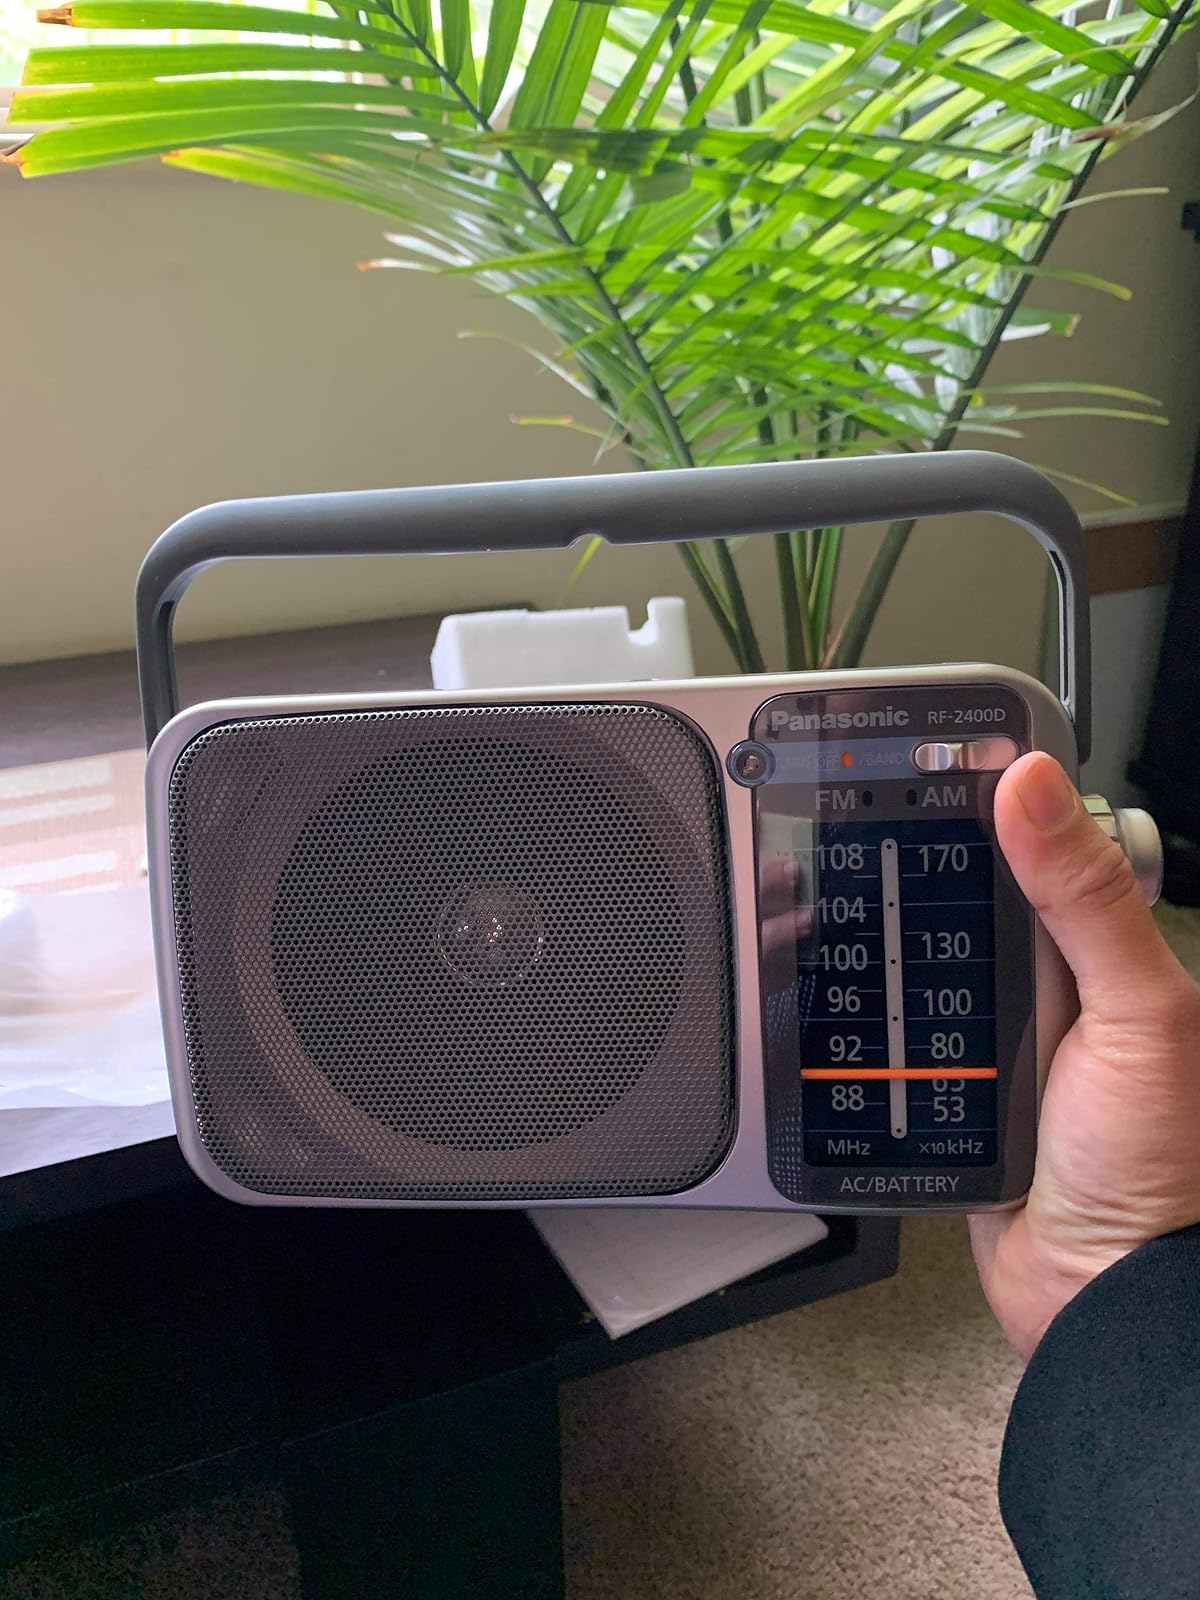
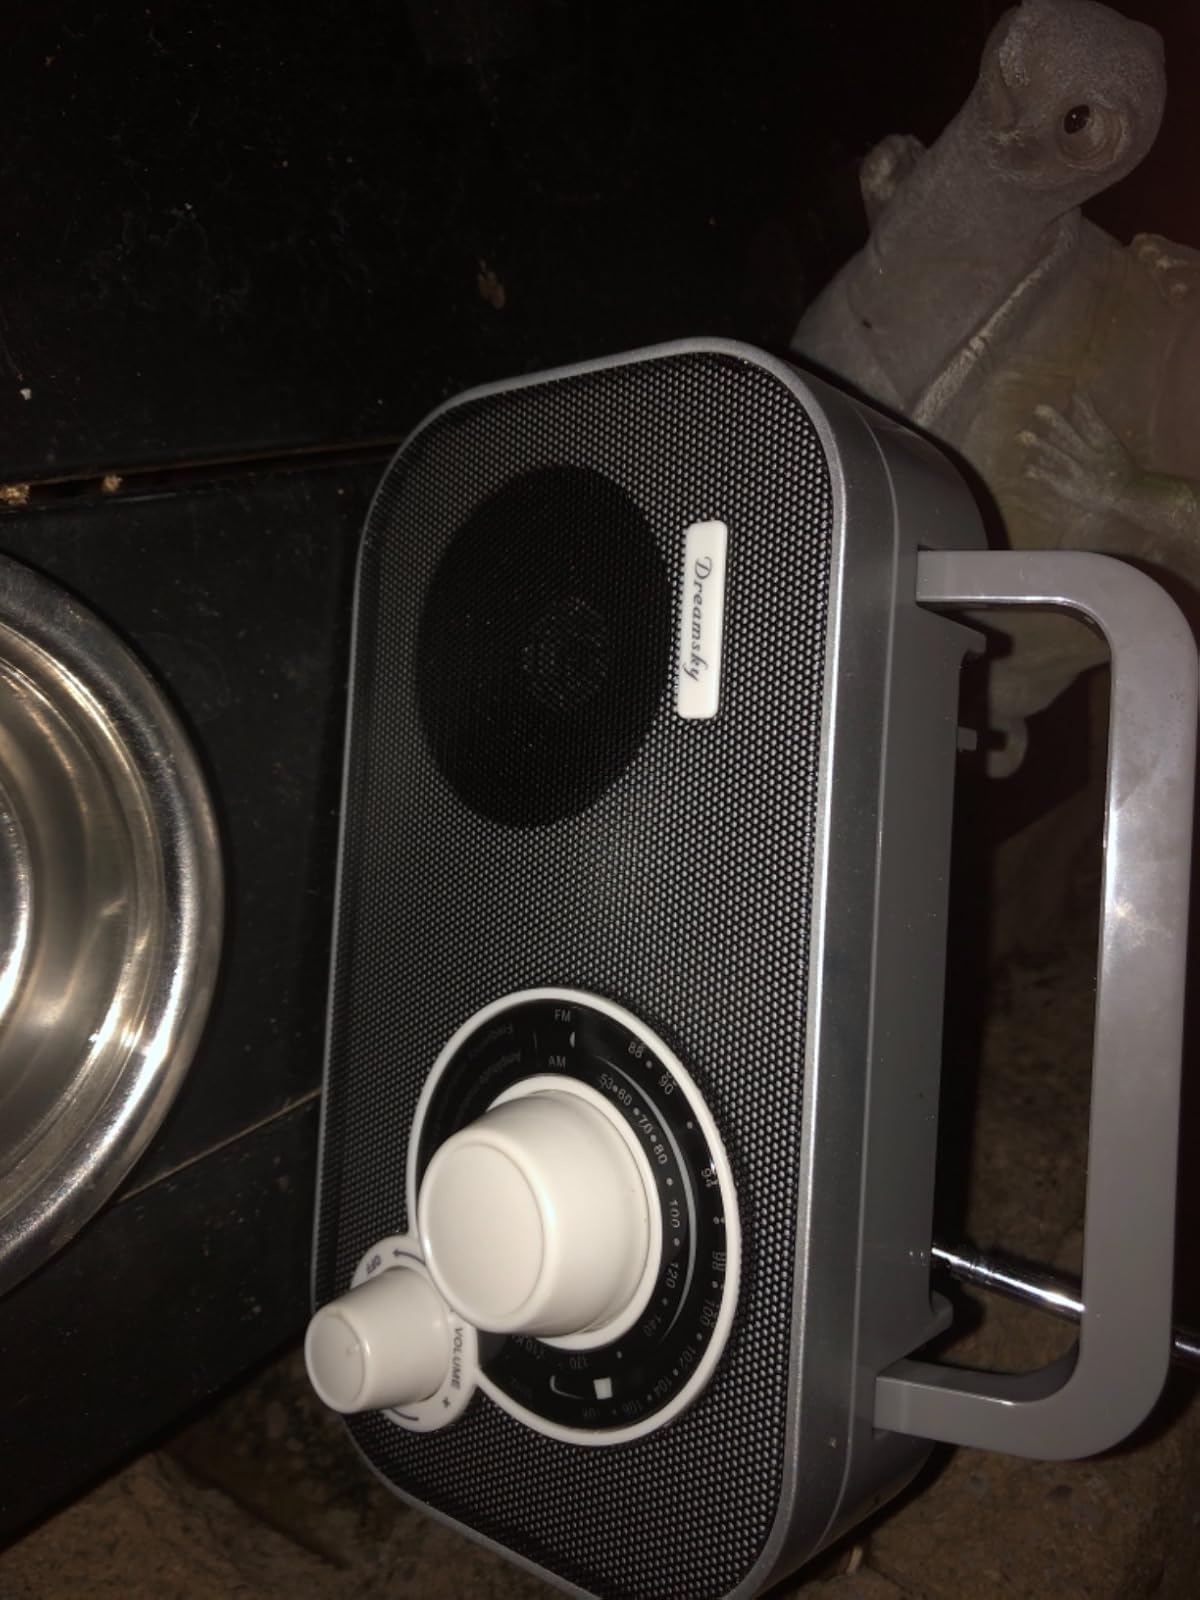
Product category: radio
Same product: no